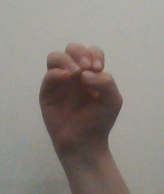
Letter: ha